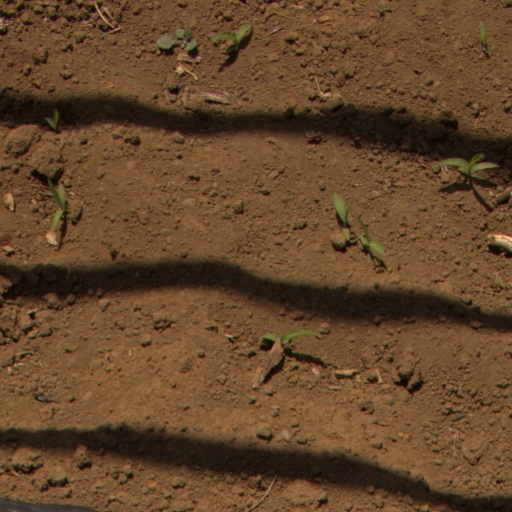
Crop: Jerusalem artichoke